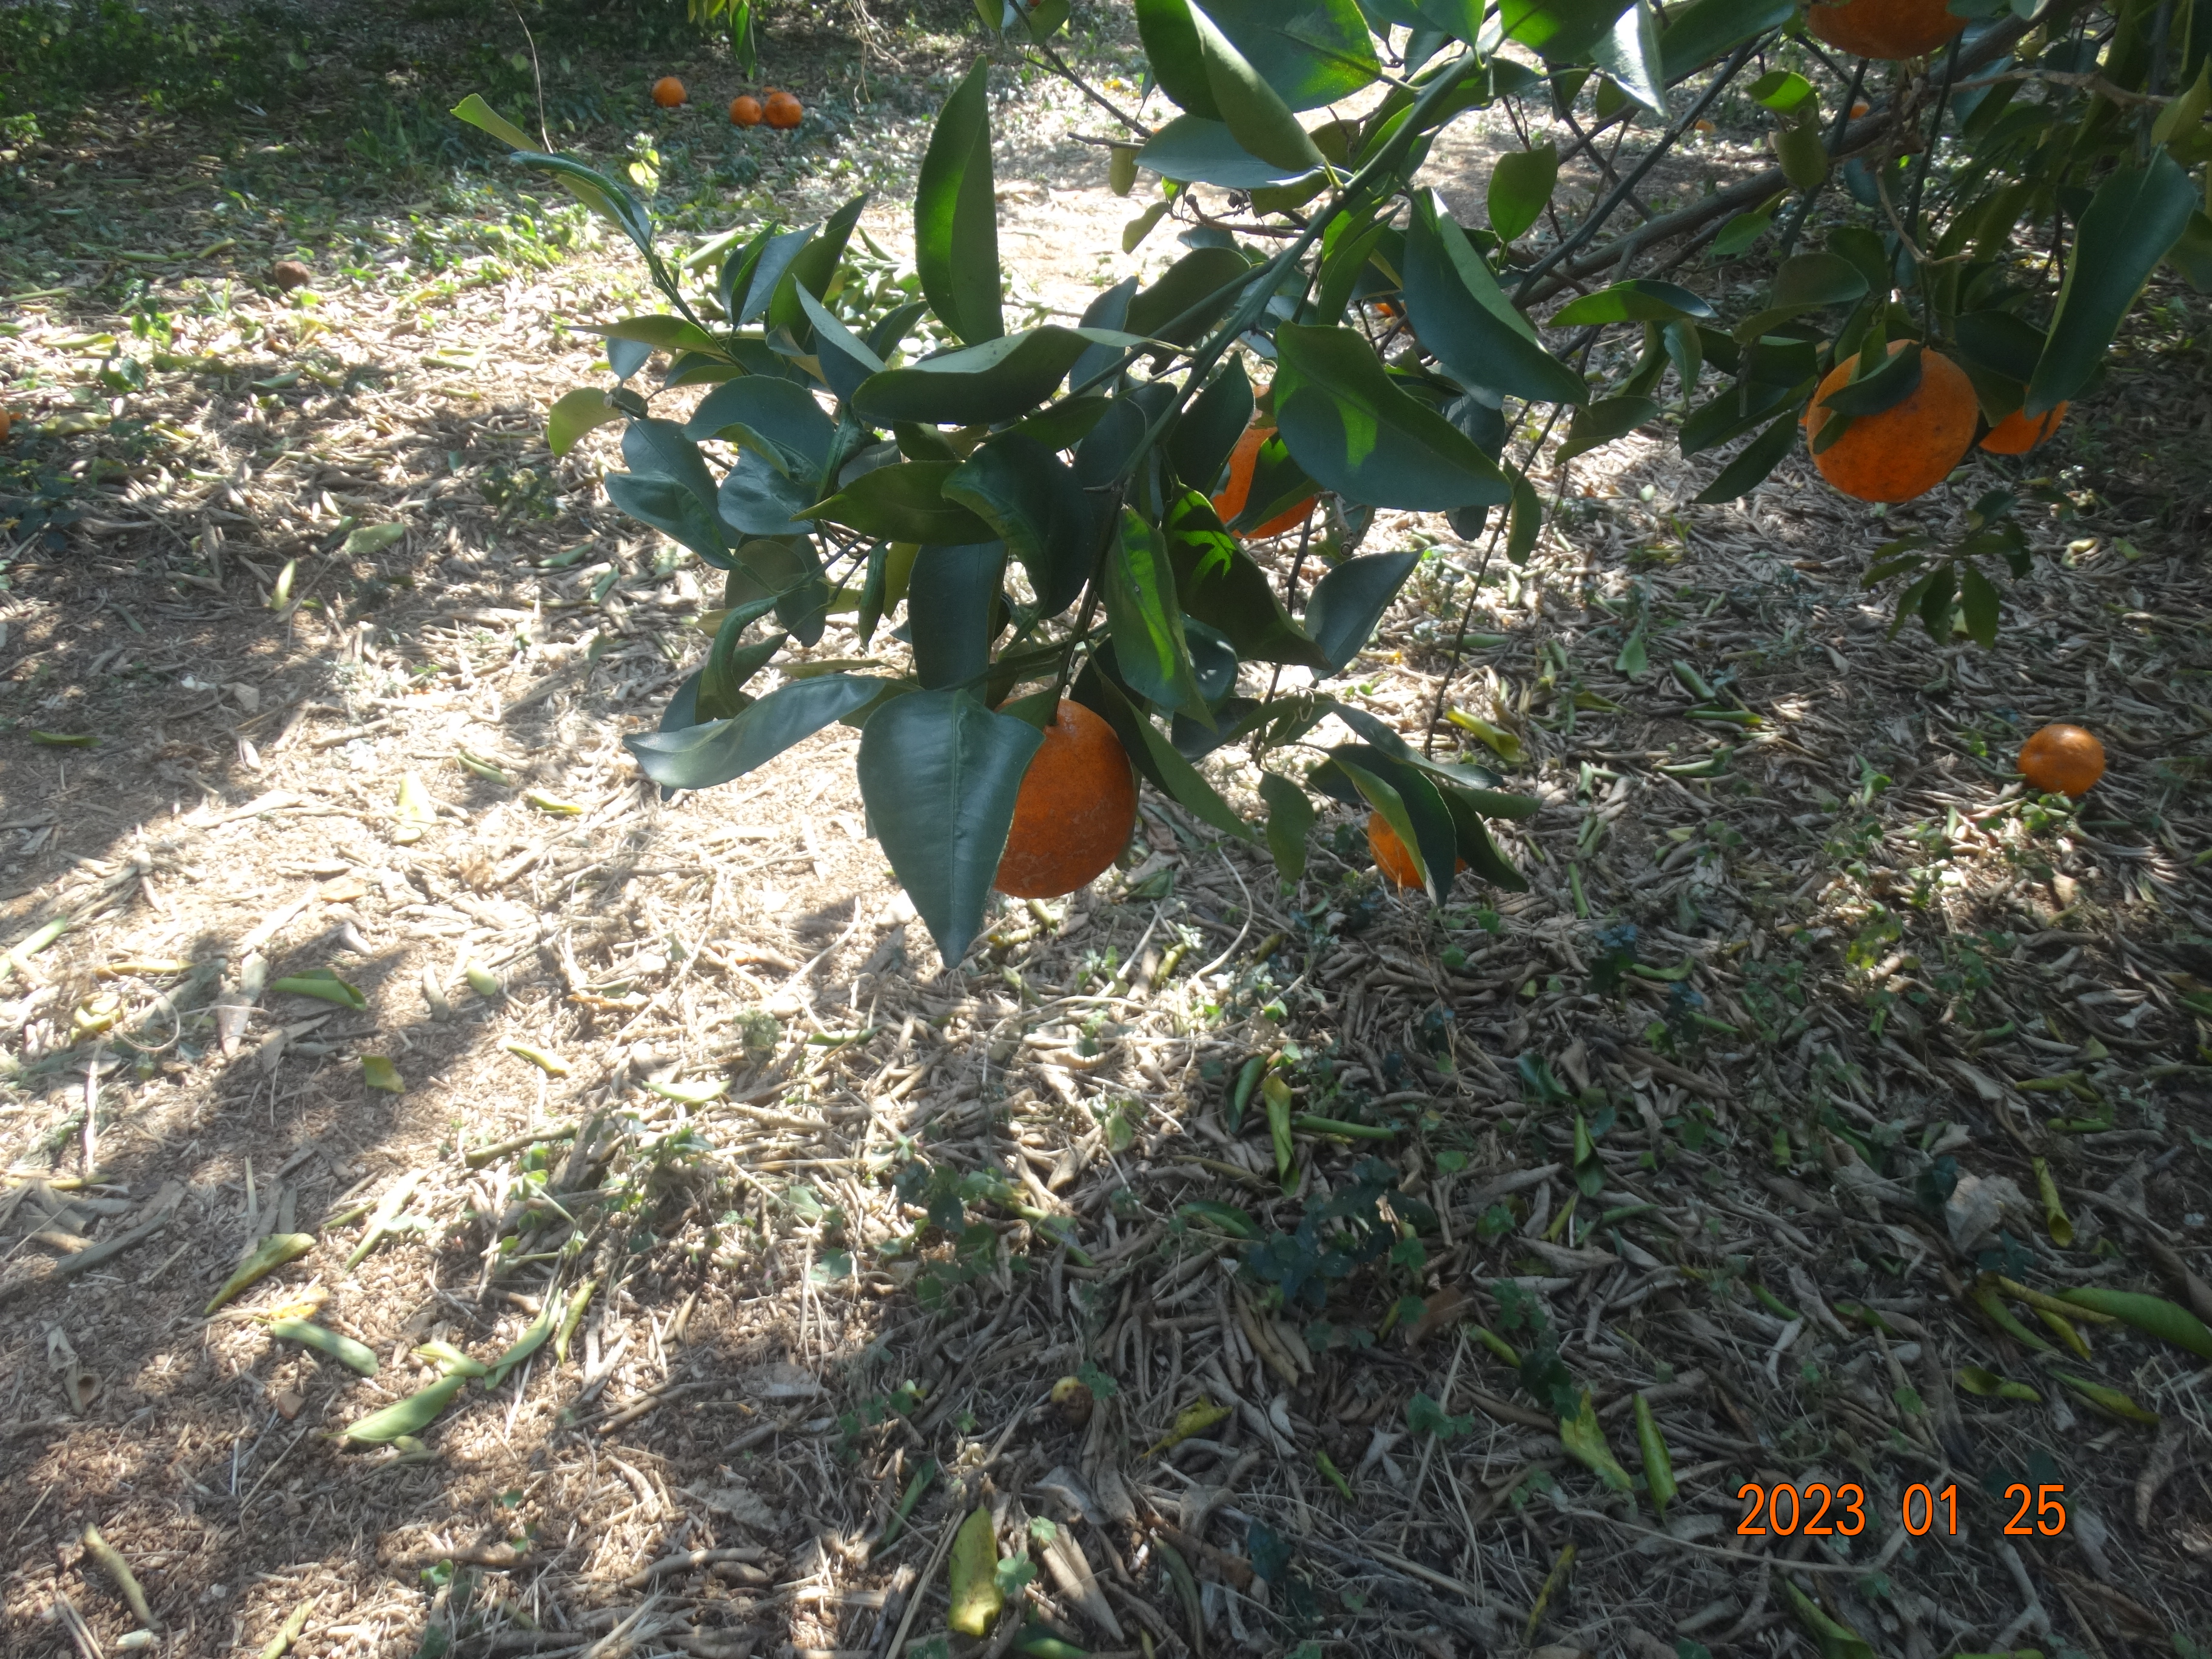
Citrus fruit variety: ponkan